Du glucose pour Noémie

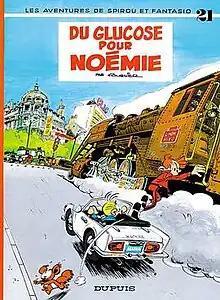
Cover of the Belgian edition

Du glucose pour Noémie, written and drawn by Fournier, is the twentyfirst album of the "Spirou et Fantasio" series, and the author's second, following the "Spirou" retirement of André Franquin. The story was initially serialised in "Spirou" magazine before it was published, along with the short story "Un faux départ", as a hardcover album in 1971.